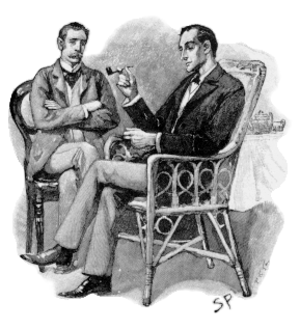
Sherlock Holmes (à droite) et le Docteur Watson (à gauche), illustration de Sidney Paget pour la nouvelle intitulée L'interprète grec.
La Gaslamp Fantasy, parfois aussi appelée Gaslight Fantasy, est considérée comme un sous-genre de la fantasy. Elle est caractérisée par un ancrage spatio-temporel dans l'Angleterre de l'époque victorienne. Ce genre est proche du steampunk qu'il a inspiré et avec lequel - bien qu'aujourd'hui ce soit plus un esthétisme littéraire - il partage de nombreux caractères esthétiques.
Gregory House est un personnage de fiction éponyme créé par David Shore dans la série américaine Dr House en 2004 et interprété par l'acteur anglais Hugh Laurie. House est le chef du département de médecine diagnostique du centre hospitalier universitaire fictif du Princeton-Plainsboro dans le New Jersey, où il dirige une équipe de médecins chargés de poser les diagnostics les moins évidents et les plus atypiques.